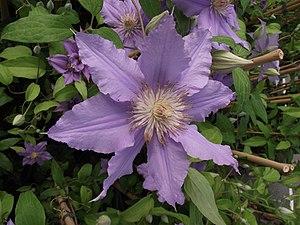
La clématite patens 'Evipo017', est un cultivar de clématite obtenu en 1998 par Raymond Evison et Mogens Olesen en Angleterre. Elle porte le nom commercial de clématite patens Angelique 'Evipo017'.